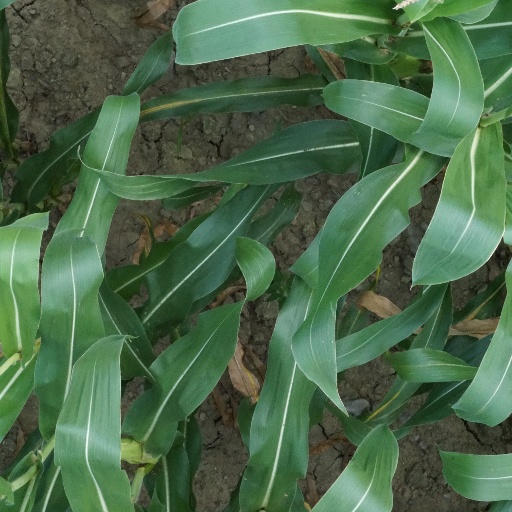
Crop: maize; corn